Petaling Street Warriors

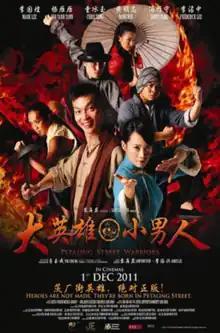
Released poster of the movie

Petaling Street Warriors is a 2011 film co-directed by James Lee Thim Heng and Sampson Yuen Choi-Hin through Malaysian production company, Juita Entertainment, a subsidiary of Juita Viden. Jointly presented by Juita Viden and Golden Screen Cinemas (GSC), it is the first period kungfu comedy to be produced locally in Malaysia and Singapore, with famed action choreographer from Hong Kong, Yuk-Sing Ma, who have worked on Hong Kong and China's blockbusters, such as Storm Riders 2 and A Chinese Fairy Tale.